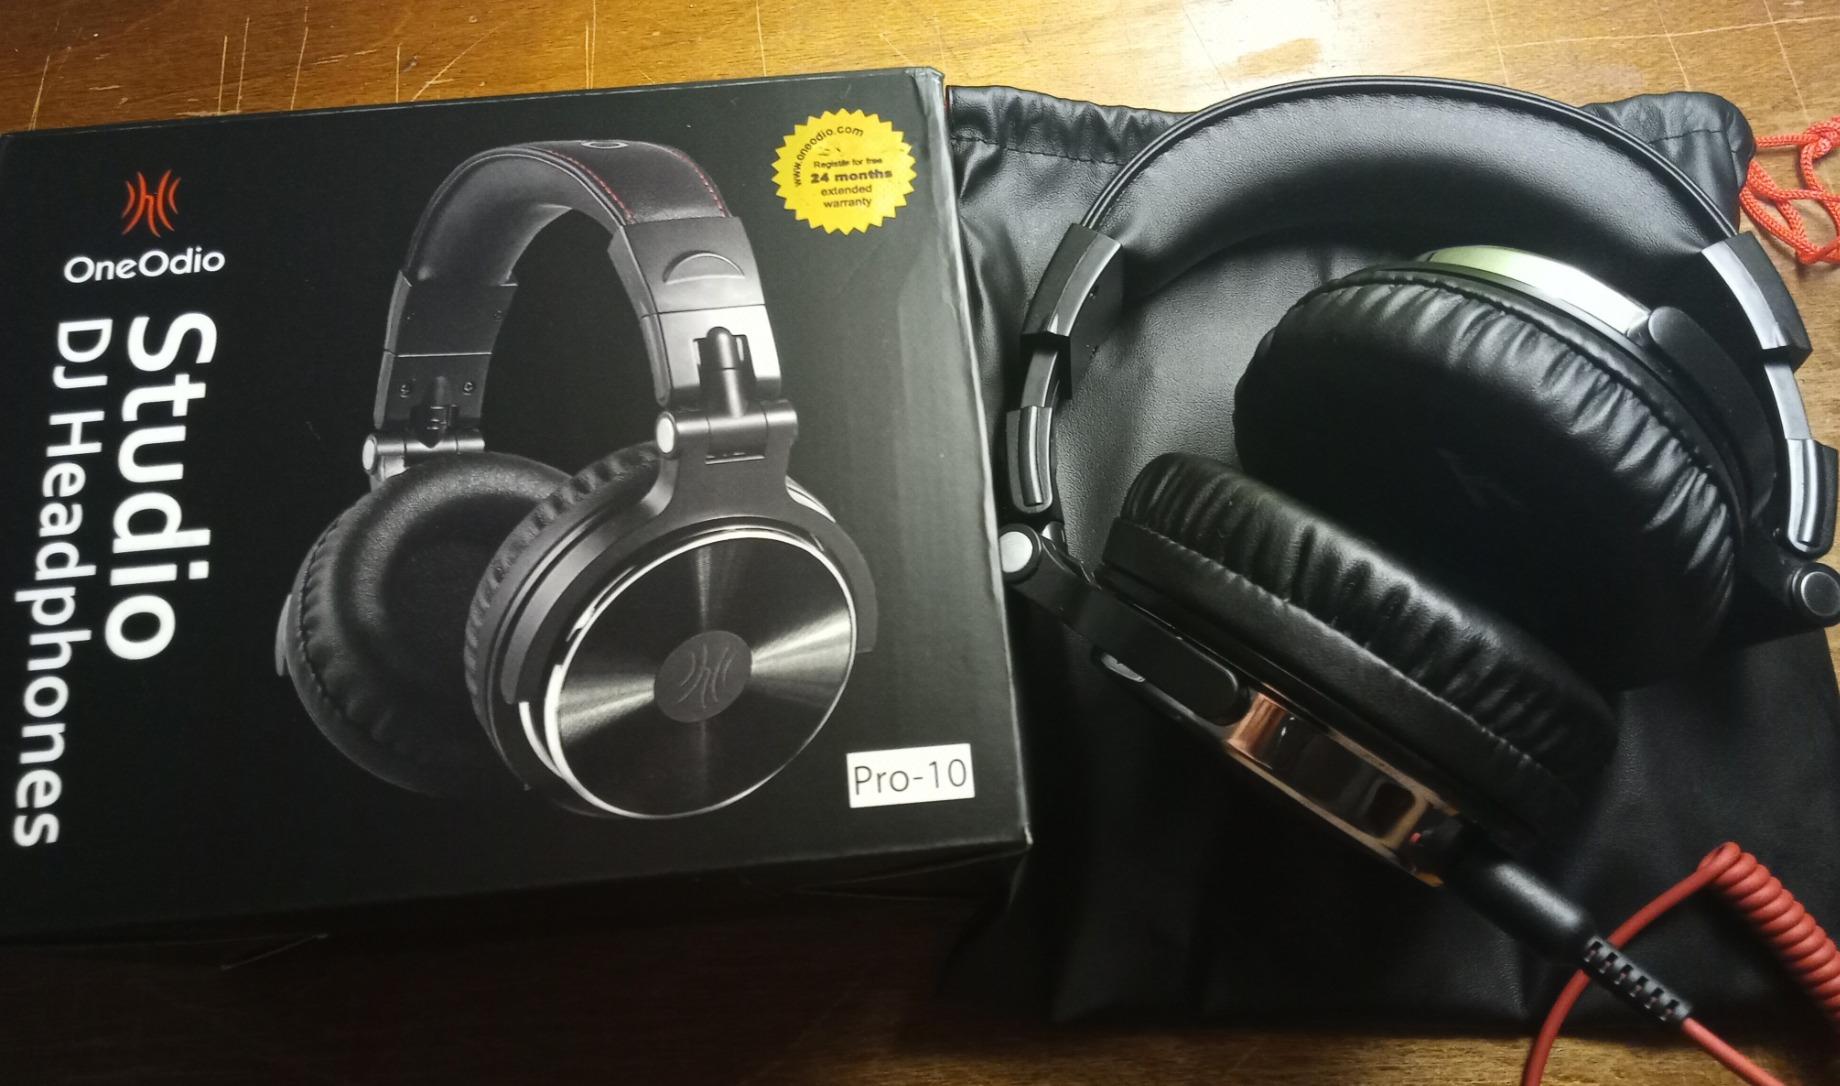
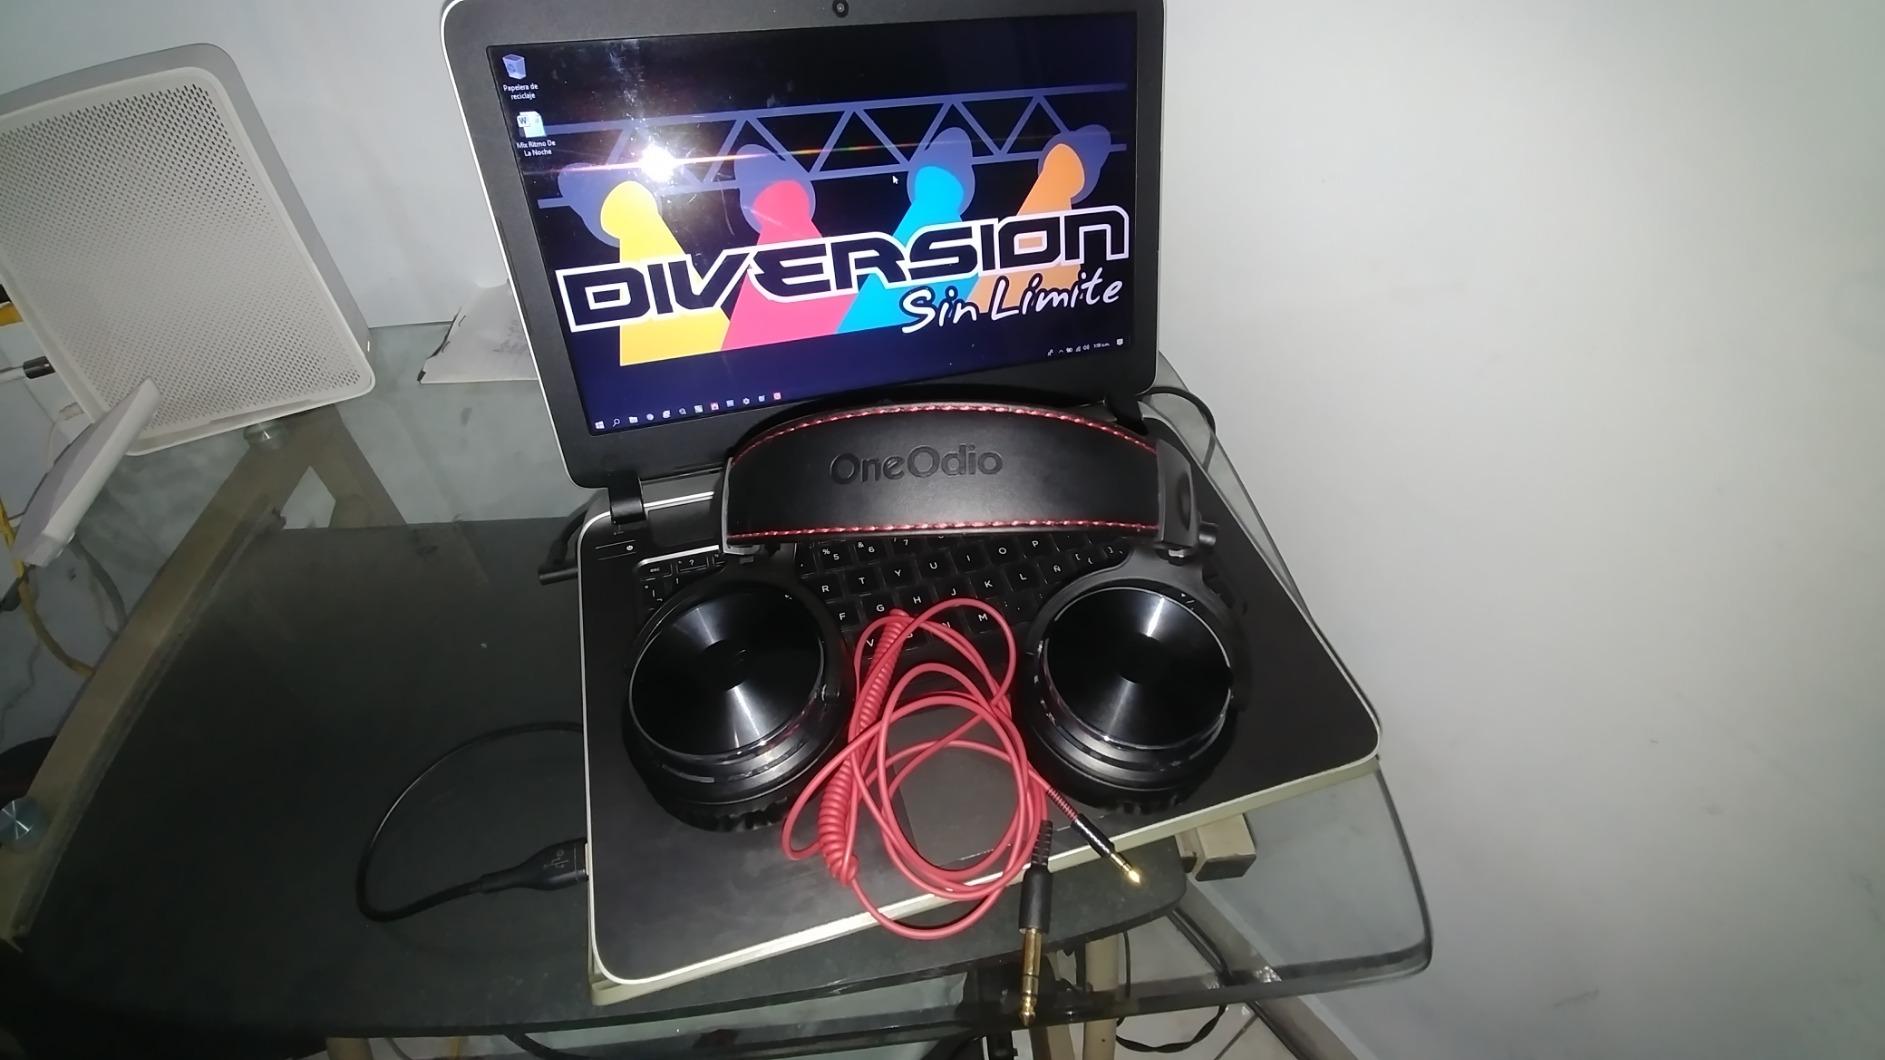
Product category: headphones
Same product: yes